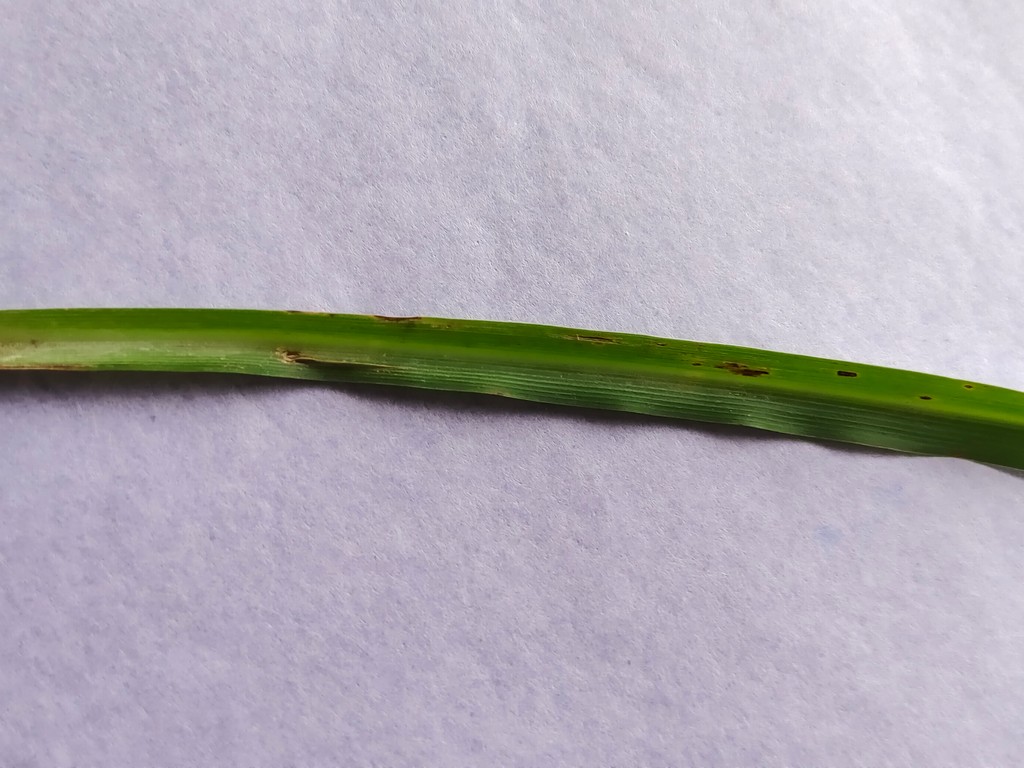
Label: Unhealthy